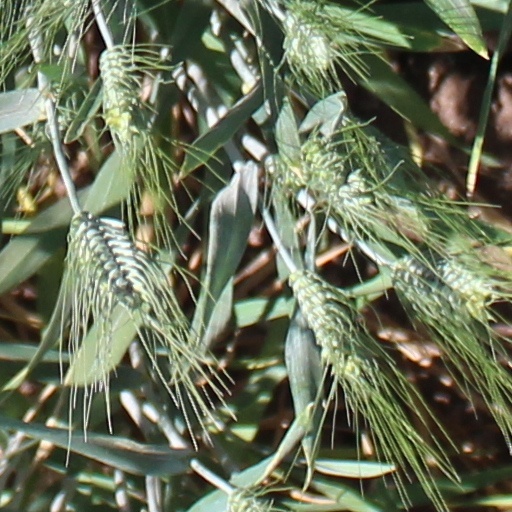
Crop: wheat